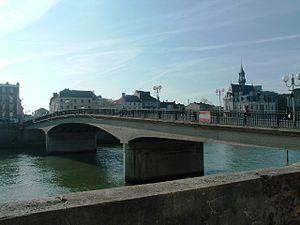
Pont de l'Armée Patton à Corbeil-Essonnes.
La route départementale 446 est une route départementale située dans le département français de l'Essonne et dont l'importance est aujourd'hui restreinte à la circulation routière locale. Elle constitue le trajet essonnien de l'ancienne route nationale 446 déclassée en 1978 et 2004, qui reliait Versailles, Corbeil-Essonnes, Melun et Nangis.
La route départementale 448 est une route départementale située dans le département français de l'Essonne et dont l'importance est aujourd'hui restreinte à la circulation routière locale. Elle reprend le tracé de l'ancienne route nationale 448 entre Corbeil-Essonnes et Vigneux-sur-Seine.
Corbeil-Essonnes est une commune française située à vingt-neuf kilomètres au sud-est de Paris, dans le département de l’Essonne en région Île-de-France, issue de la fusion en 1951 des communes de Corbeil et d'Essonnes.